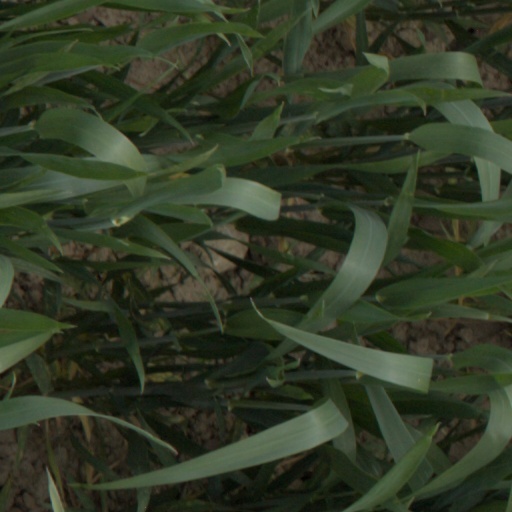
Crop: wheat